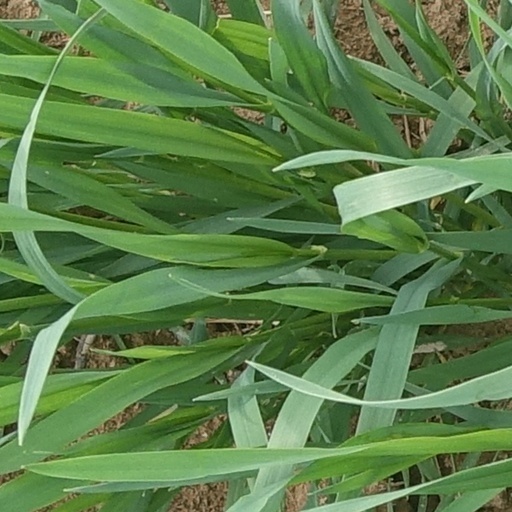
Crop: wheat